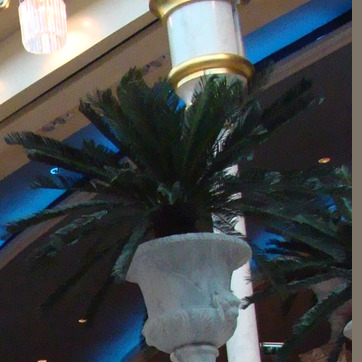
Material: foliage